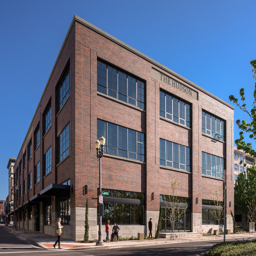
photo of the building 's exterior .